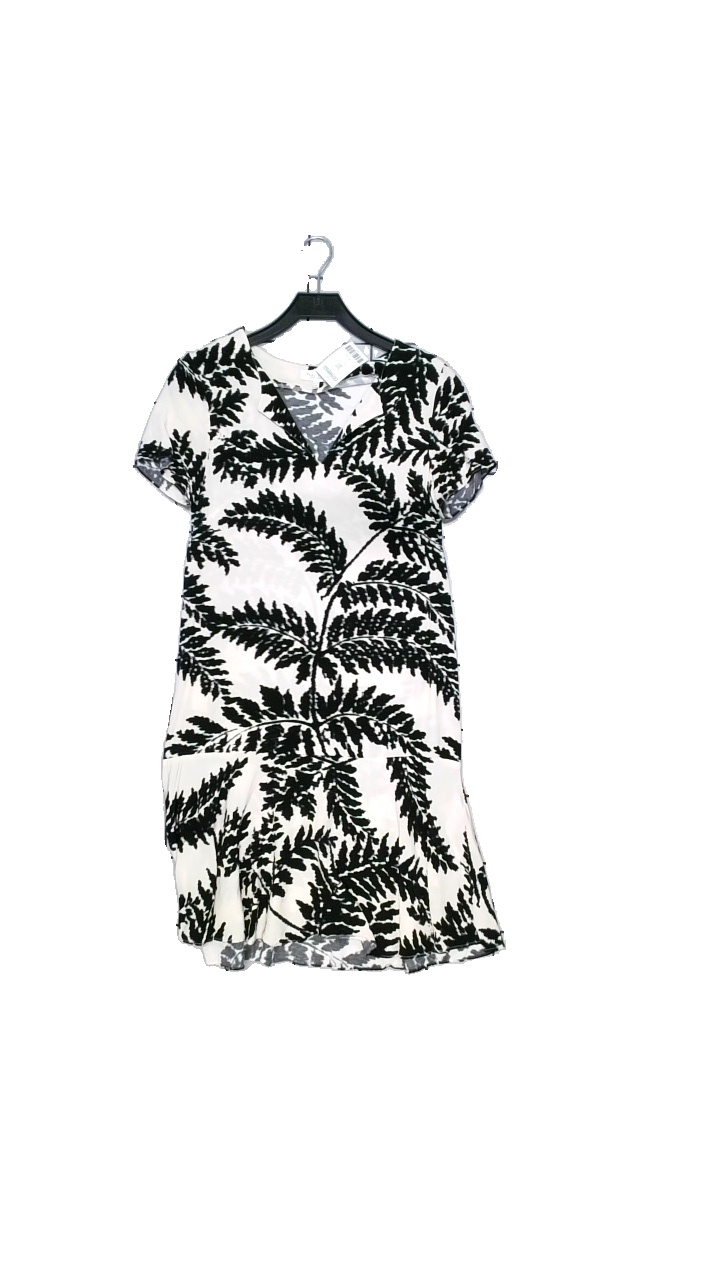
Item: Dress (Ladies)
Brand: Part Two
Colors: White, Black
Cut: Regular, V-collar
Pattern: Floral print
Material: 100% viscose
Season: Summer
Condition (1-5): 4
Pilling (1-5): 4
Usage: Reuse
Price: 100-150